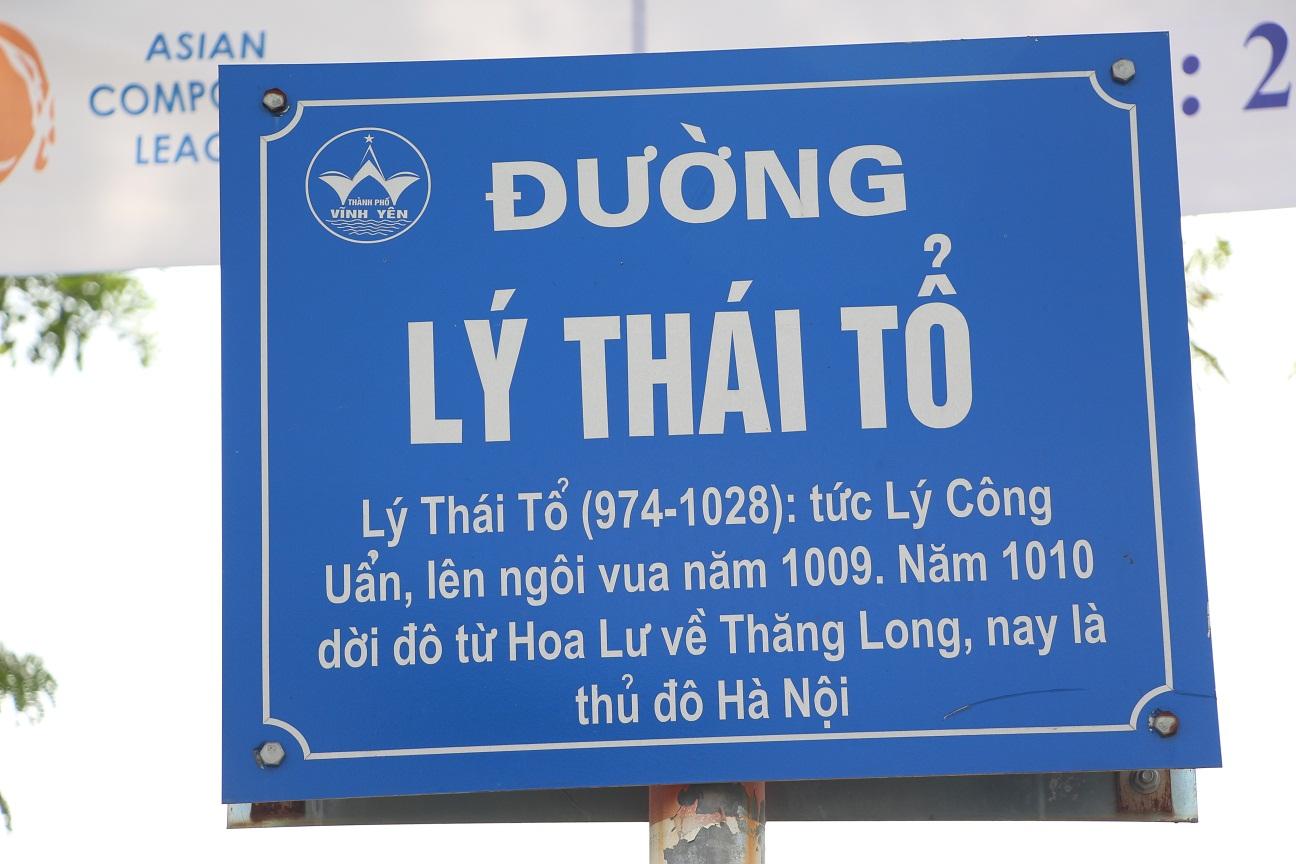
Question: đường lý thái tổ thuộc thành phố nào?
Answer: thành phố vĩnh yên